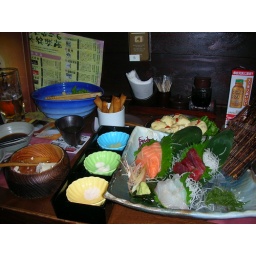
Fresh tofu (in brown bowl), shashimi, and shrimp covered in yellow mayonaisse (to die for)